Women's professional wrestling

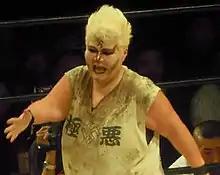
Kaoru "Dump" Matsumoto, one of Japan's leading pro wrestlers in the 1980s

In 2015, WWE revamped its women's divisions by hiring mainly independent wrestlers as opposed to models, initially known as the "Diva's Revolution" and later known as the "Women's Revolution". , held on October 7, 2015, saw then-NXT Women's Champion Bayley defend her title against Sasha Banks in a 30–minute Iron Man match in the main event. This was the first women's match to headline a major WWE event, and the first time in WWE history that a women's match had this stipulation. A new WWE Women's Championship was unveiled and contested at WrestleMania 32 on April 3, 2016, between then-Divas Champion Charlotte Flair, Becky Lynch and Sasha Banks in a triple threat match. After Wrestlemania, the Diva's Championship and the "Diva's" branding would be retired.